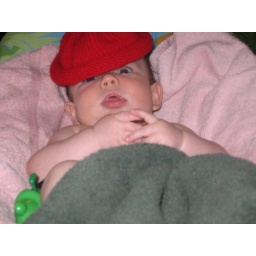
gauge in red tomato hat